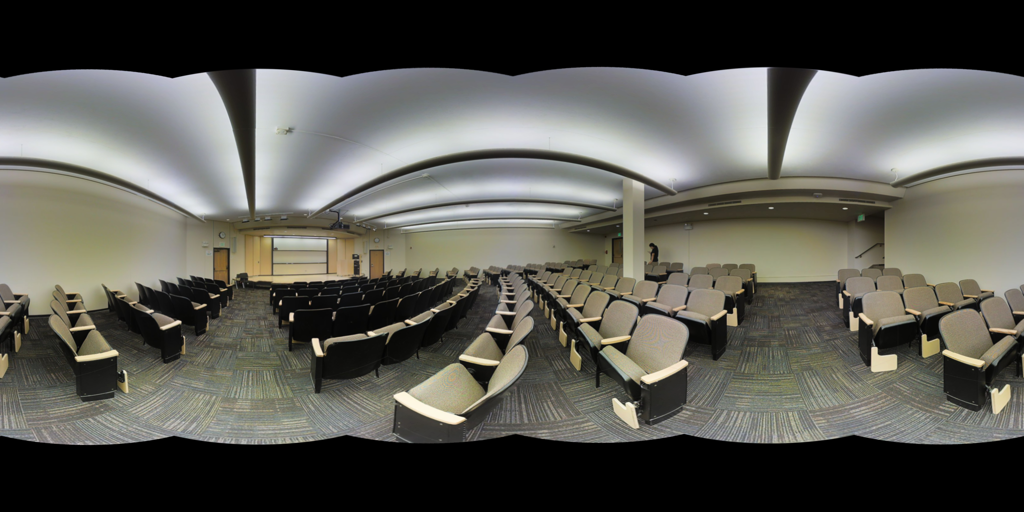
Referred object: person